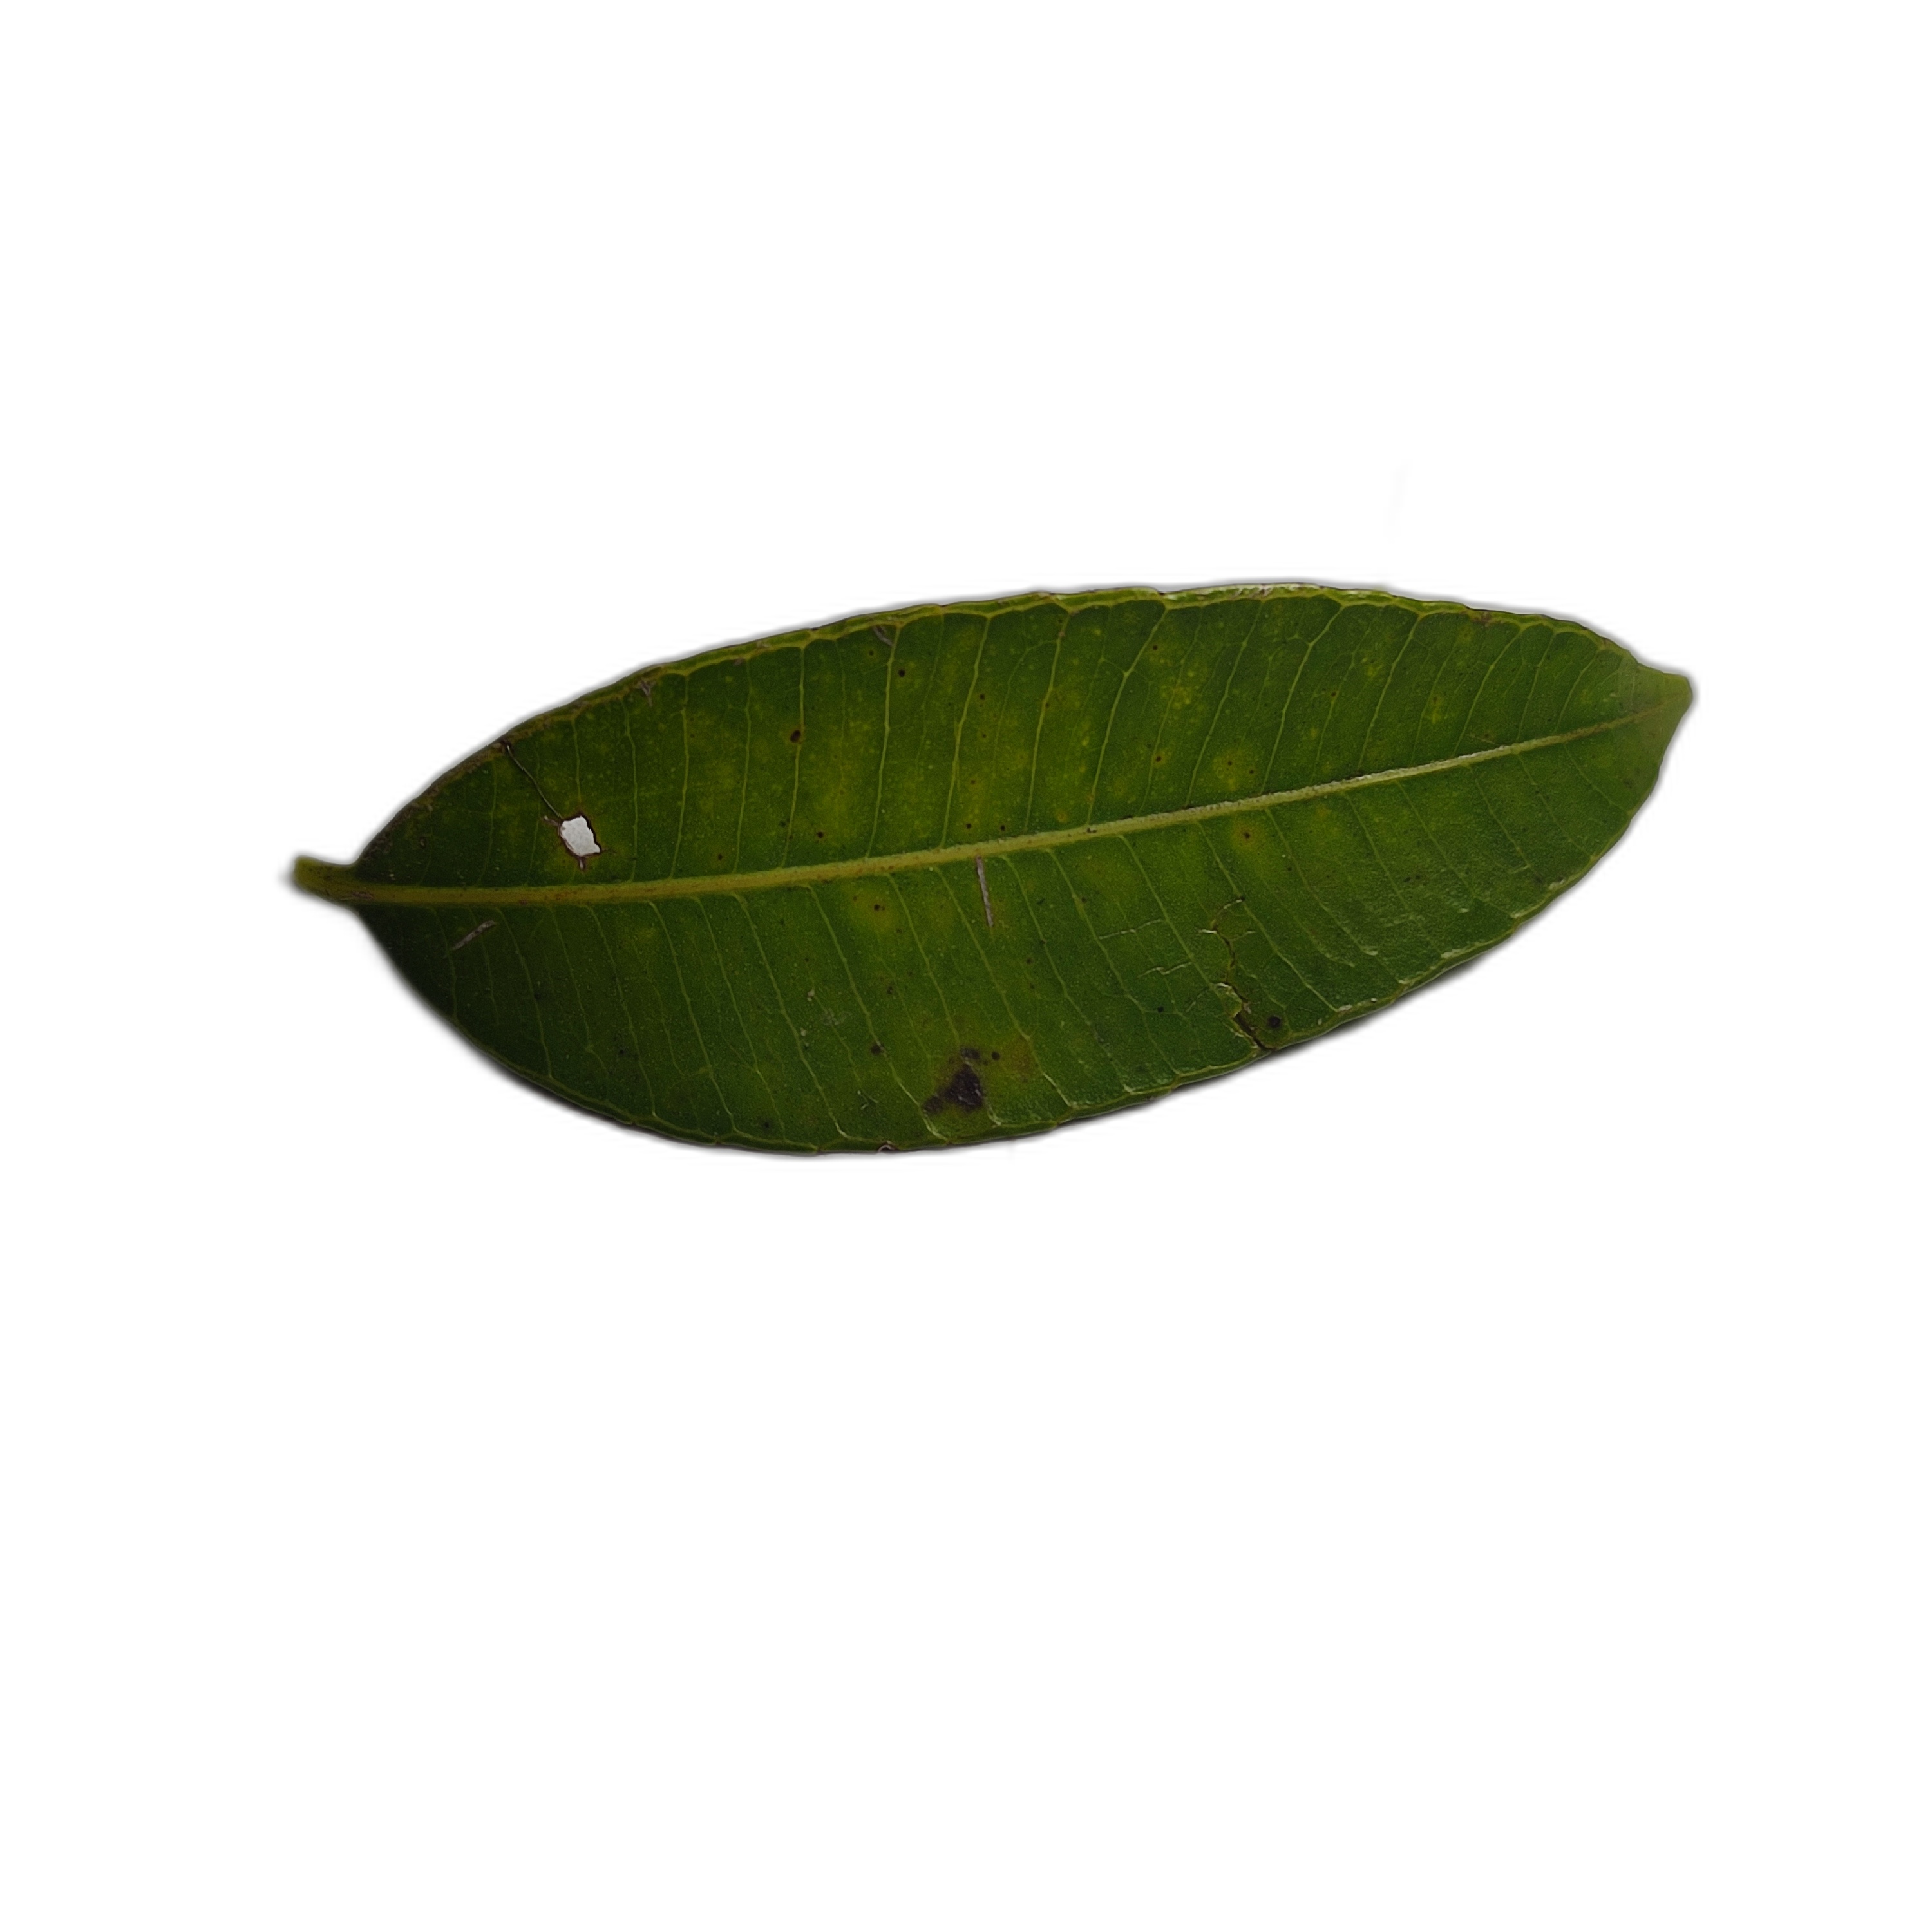
Label: healthy